Debby Herbenick

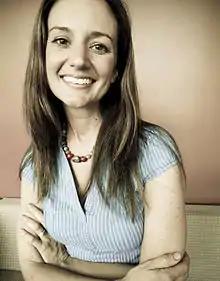

Debby Herbenick is an American author, research scientist, sex educator, sex advice columnist, children's book author, blogger, television personality, professor, and human sexuality expert in the media. Herbenick is a Provost Professor at the Indiana University School of Public Health (IUSPH) and lead investigator of the National Survey of Sexual Health and Behavior (NSSHB), which "Time" called "the most comprehensive survey of its kind in nearly two decades."